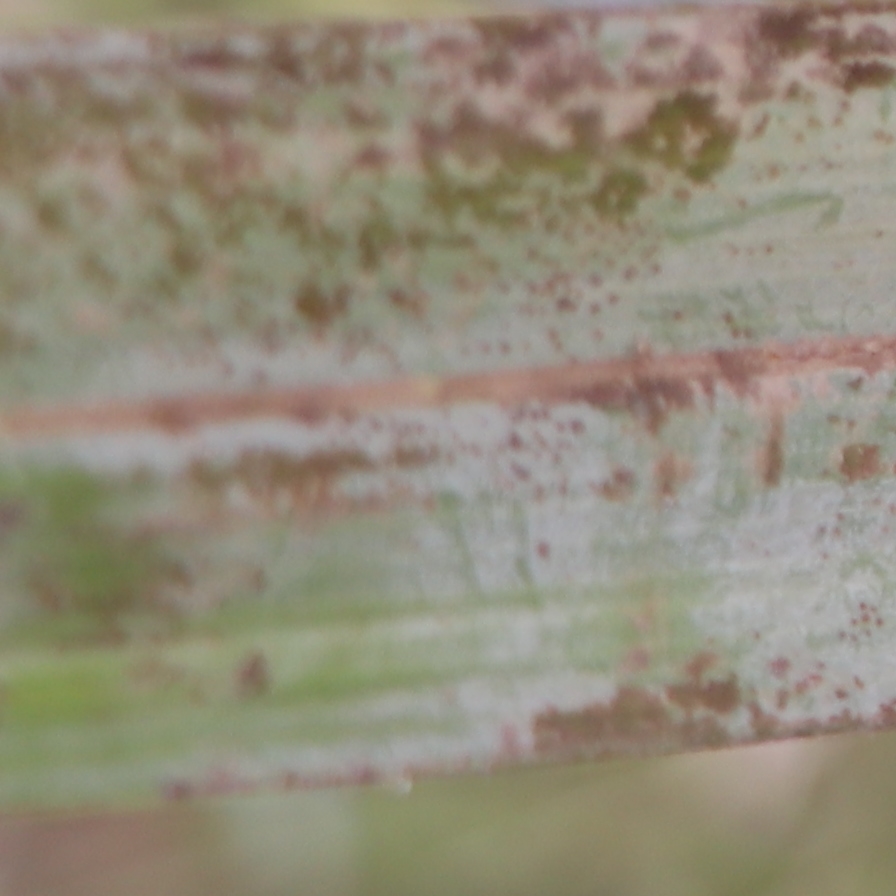
Label: Honey